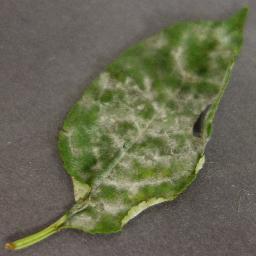
Label: Cherry___Powdery_mildew